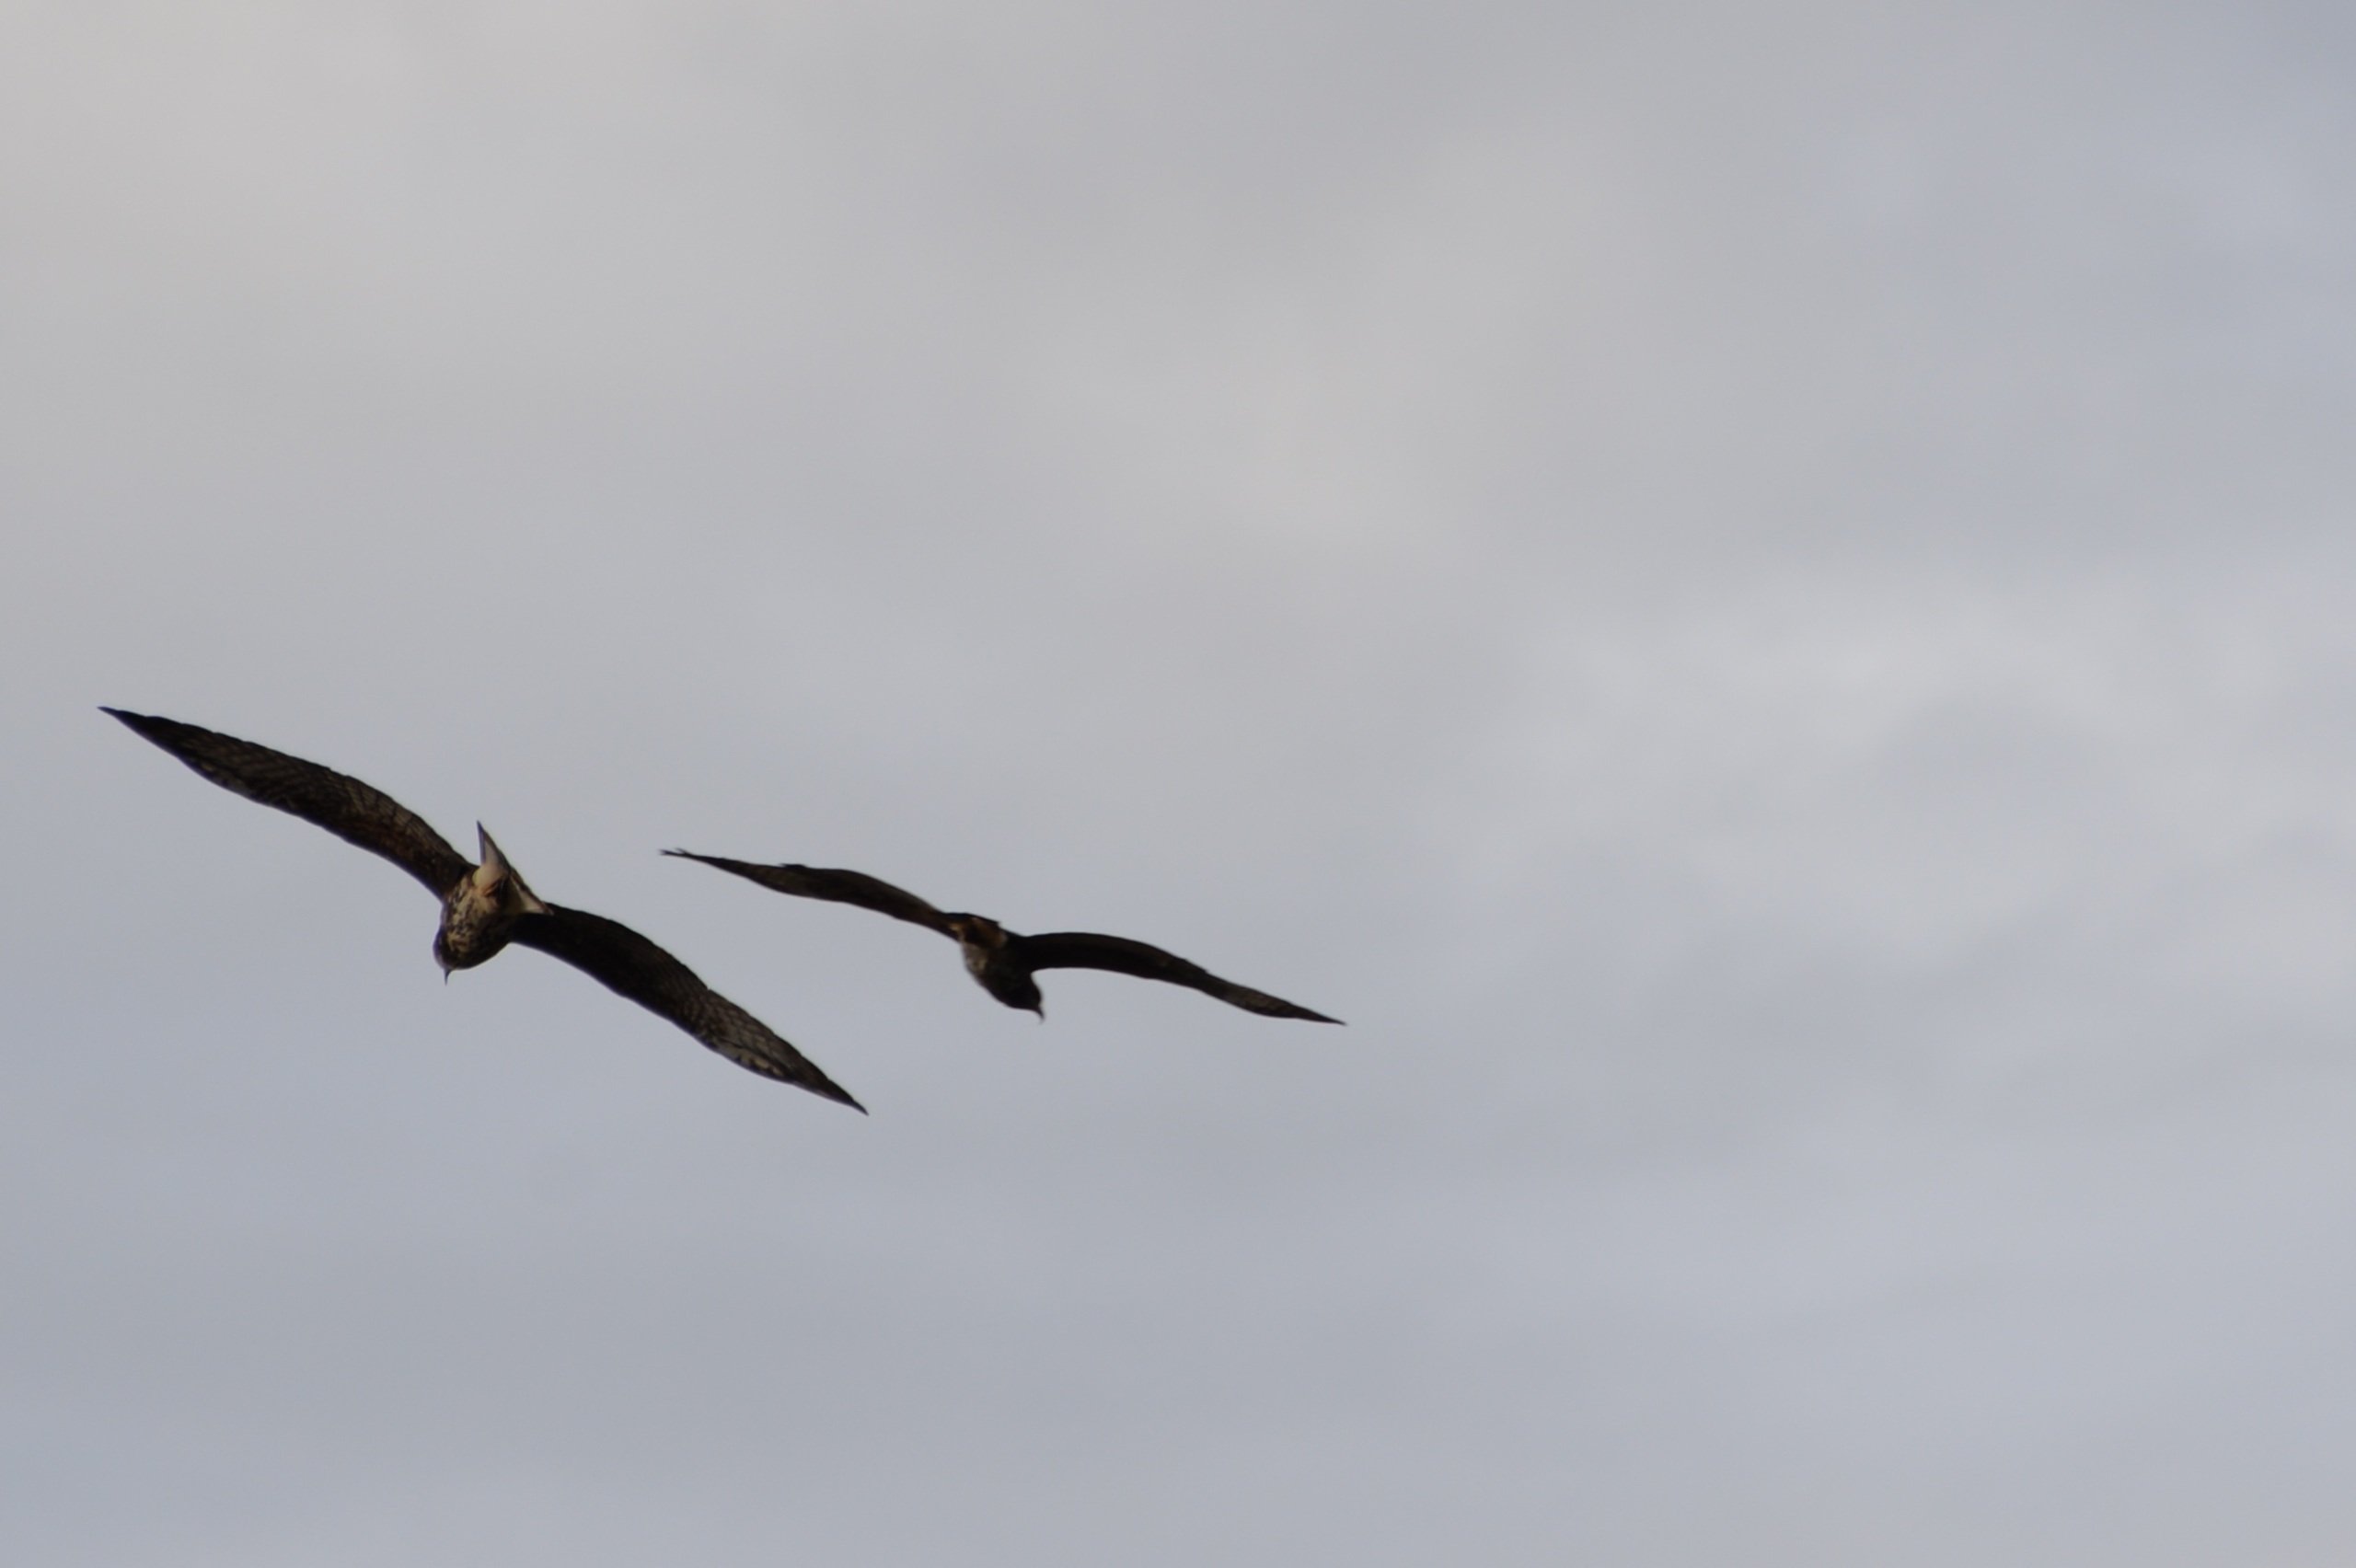
bird, wing, seabird, flying, flight, together, vertebrate, hawks, bird migration, animal migration